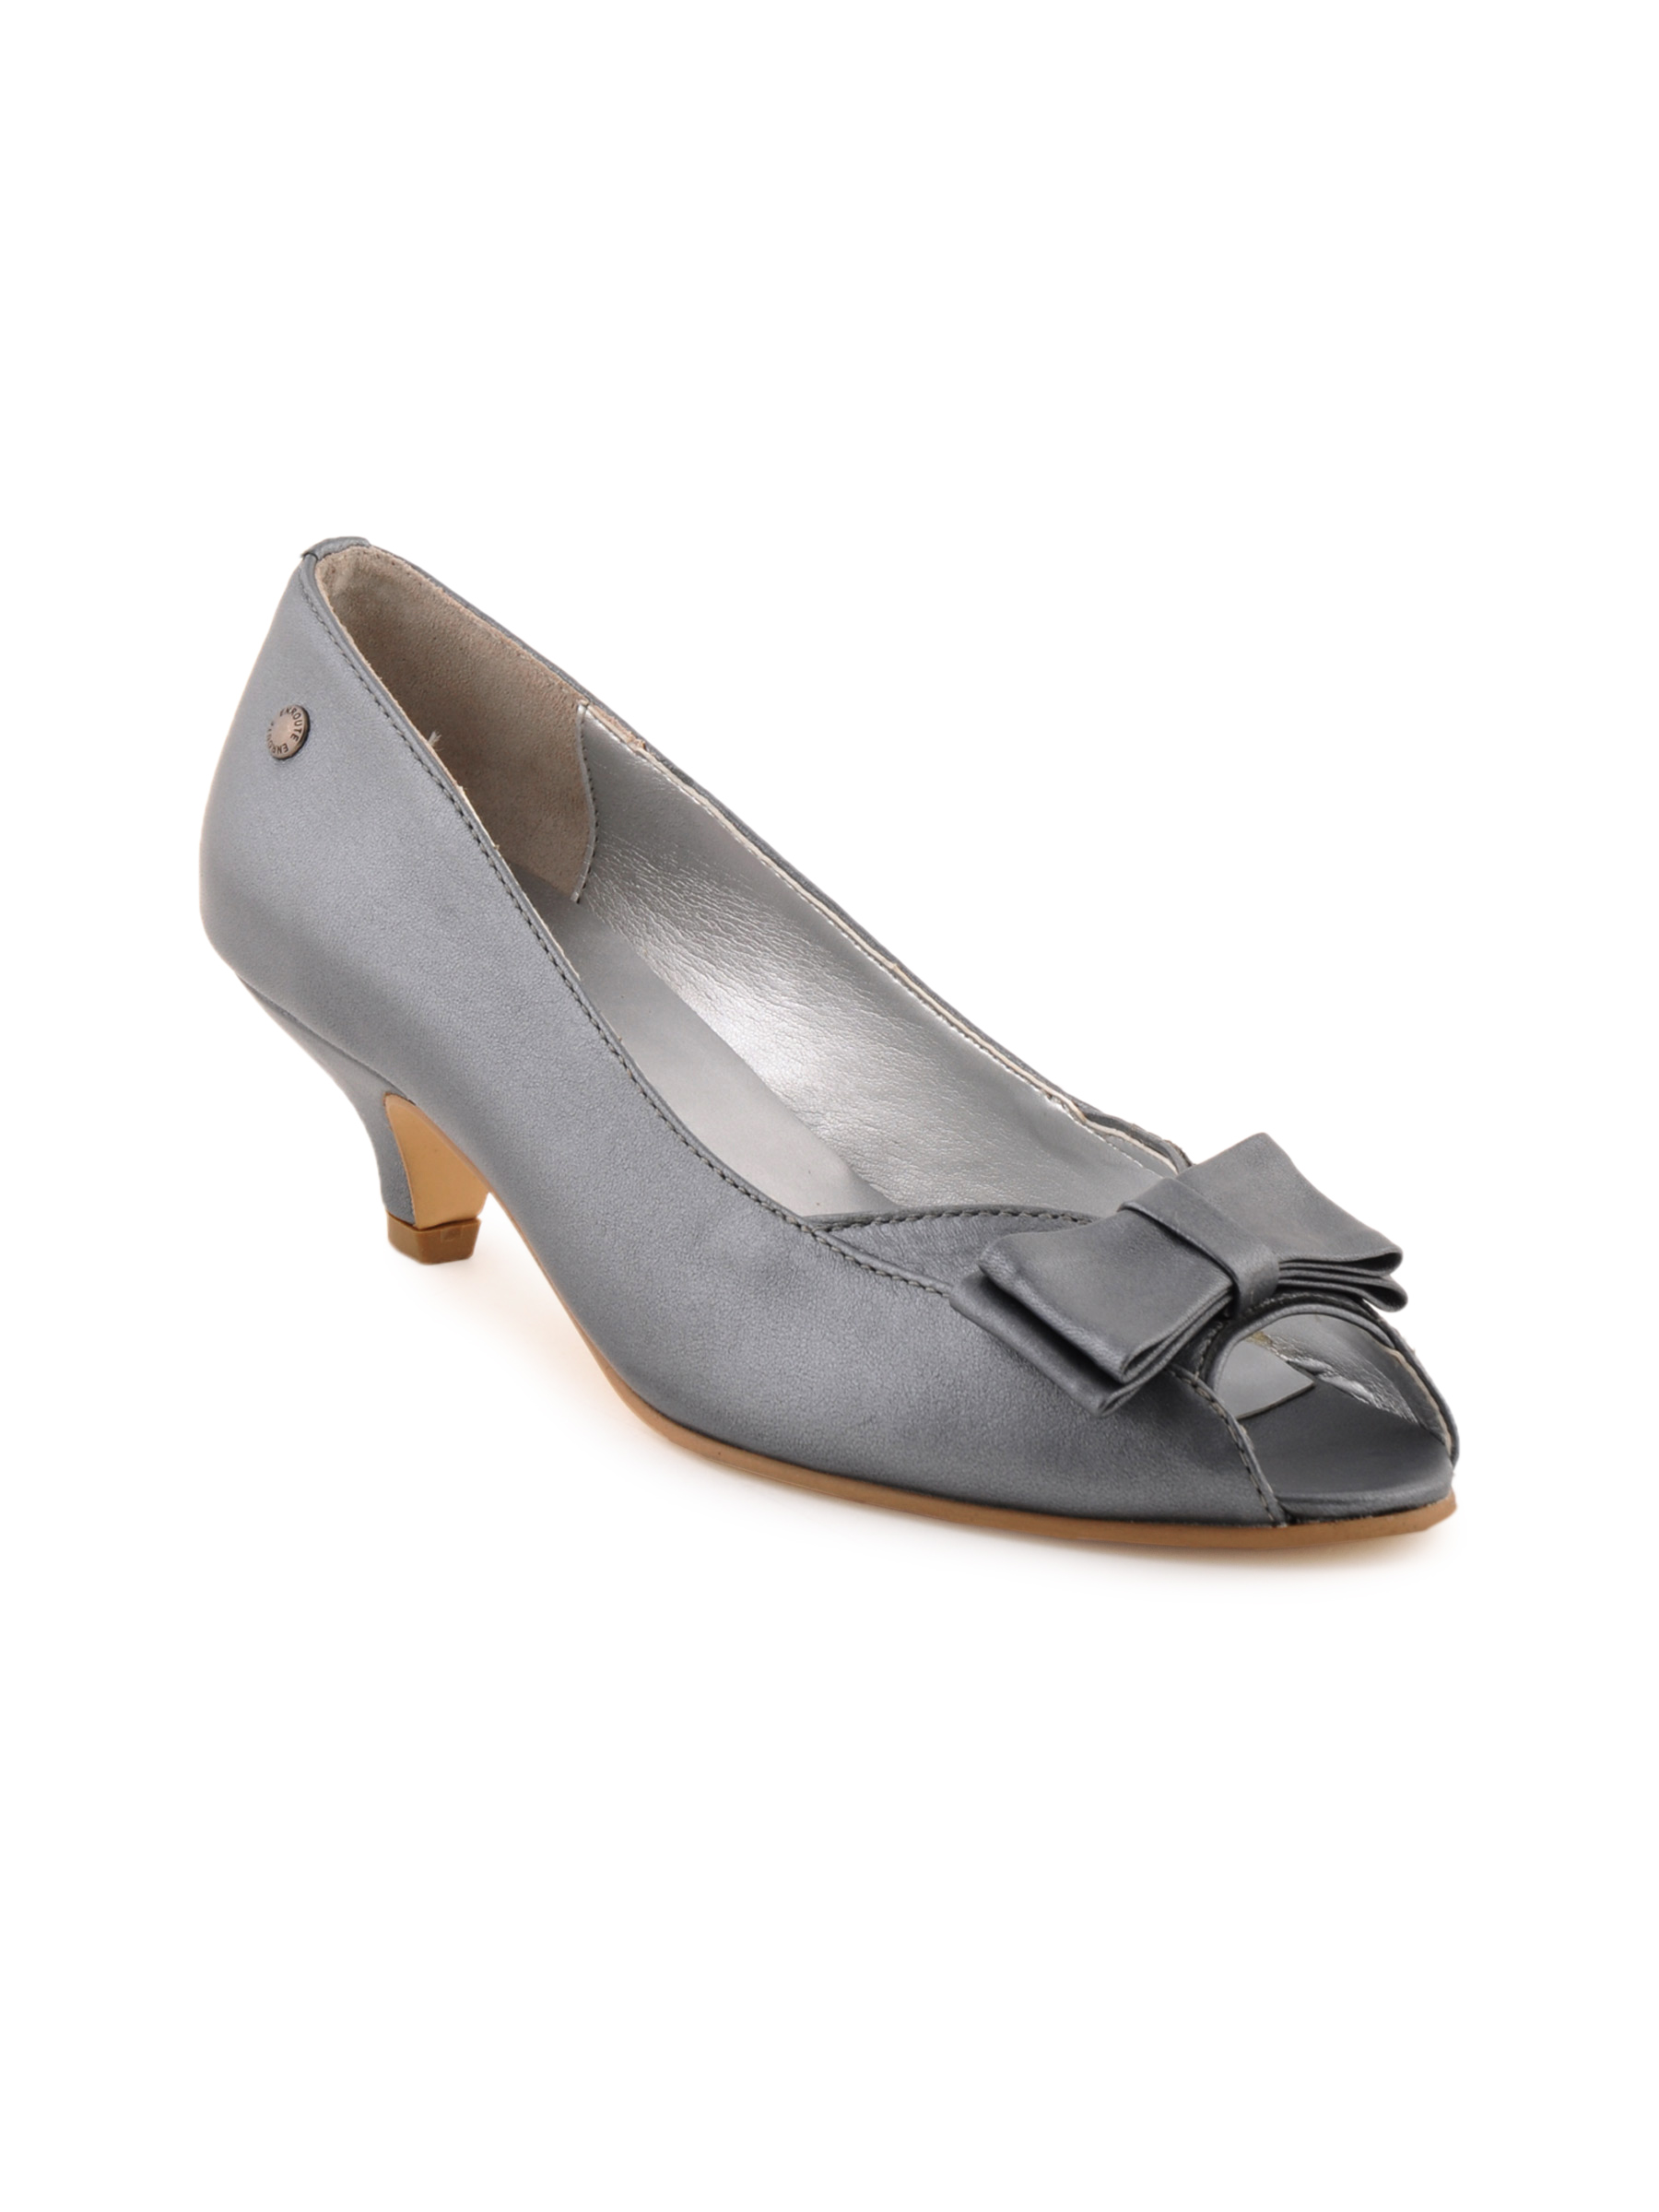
Enroute Women Steelblue Heels
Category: Footwear / Shoes / Heels
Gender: Women
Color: Blue
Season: Summer 2012
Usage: Casual